Flowing Hair dollar

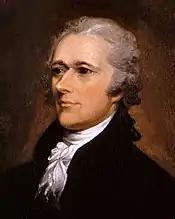
Secretary of the Treasury Alexander Hamilton compiled a report on the American monetary system prior to the establishment of the United States Mint.

Beginning in the 1780s, a large number of prominent Americans called for the establishment of a central mint to supply the United States with official coinage; all such proposals failed due in large part to lack of funds and opposition from individuals and groups who preferred that coins be struck by the individual states. Since there were no federal coins issued, the needs of the states were fulfilled by a variety of domestic and foreign coins and tokens, including Spanish "peso", eight-"real" coins (popularly known as Spanish dollars or pieces of eight).